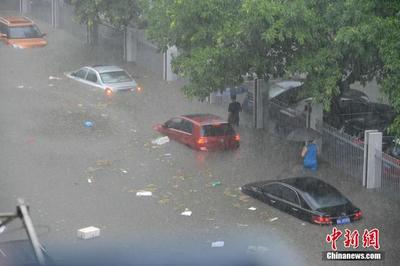
Weather: rain or strom